Nagahara Station (Tokyo)

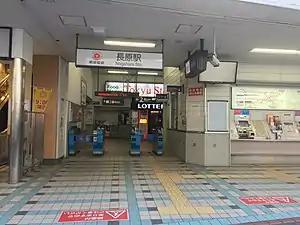
Front of the station, 2019

is a railway station on the Tokyu Ikegami Line in Ota, Tokyo, Japan, operated by the private railway operator Tokyu Corporation.